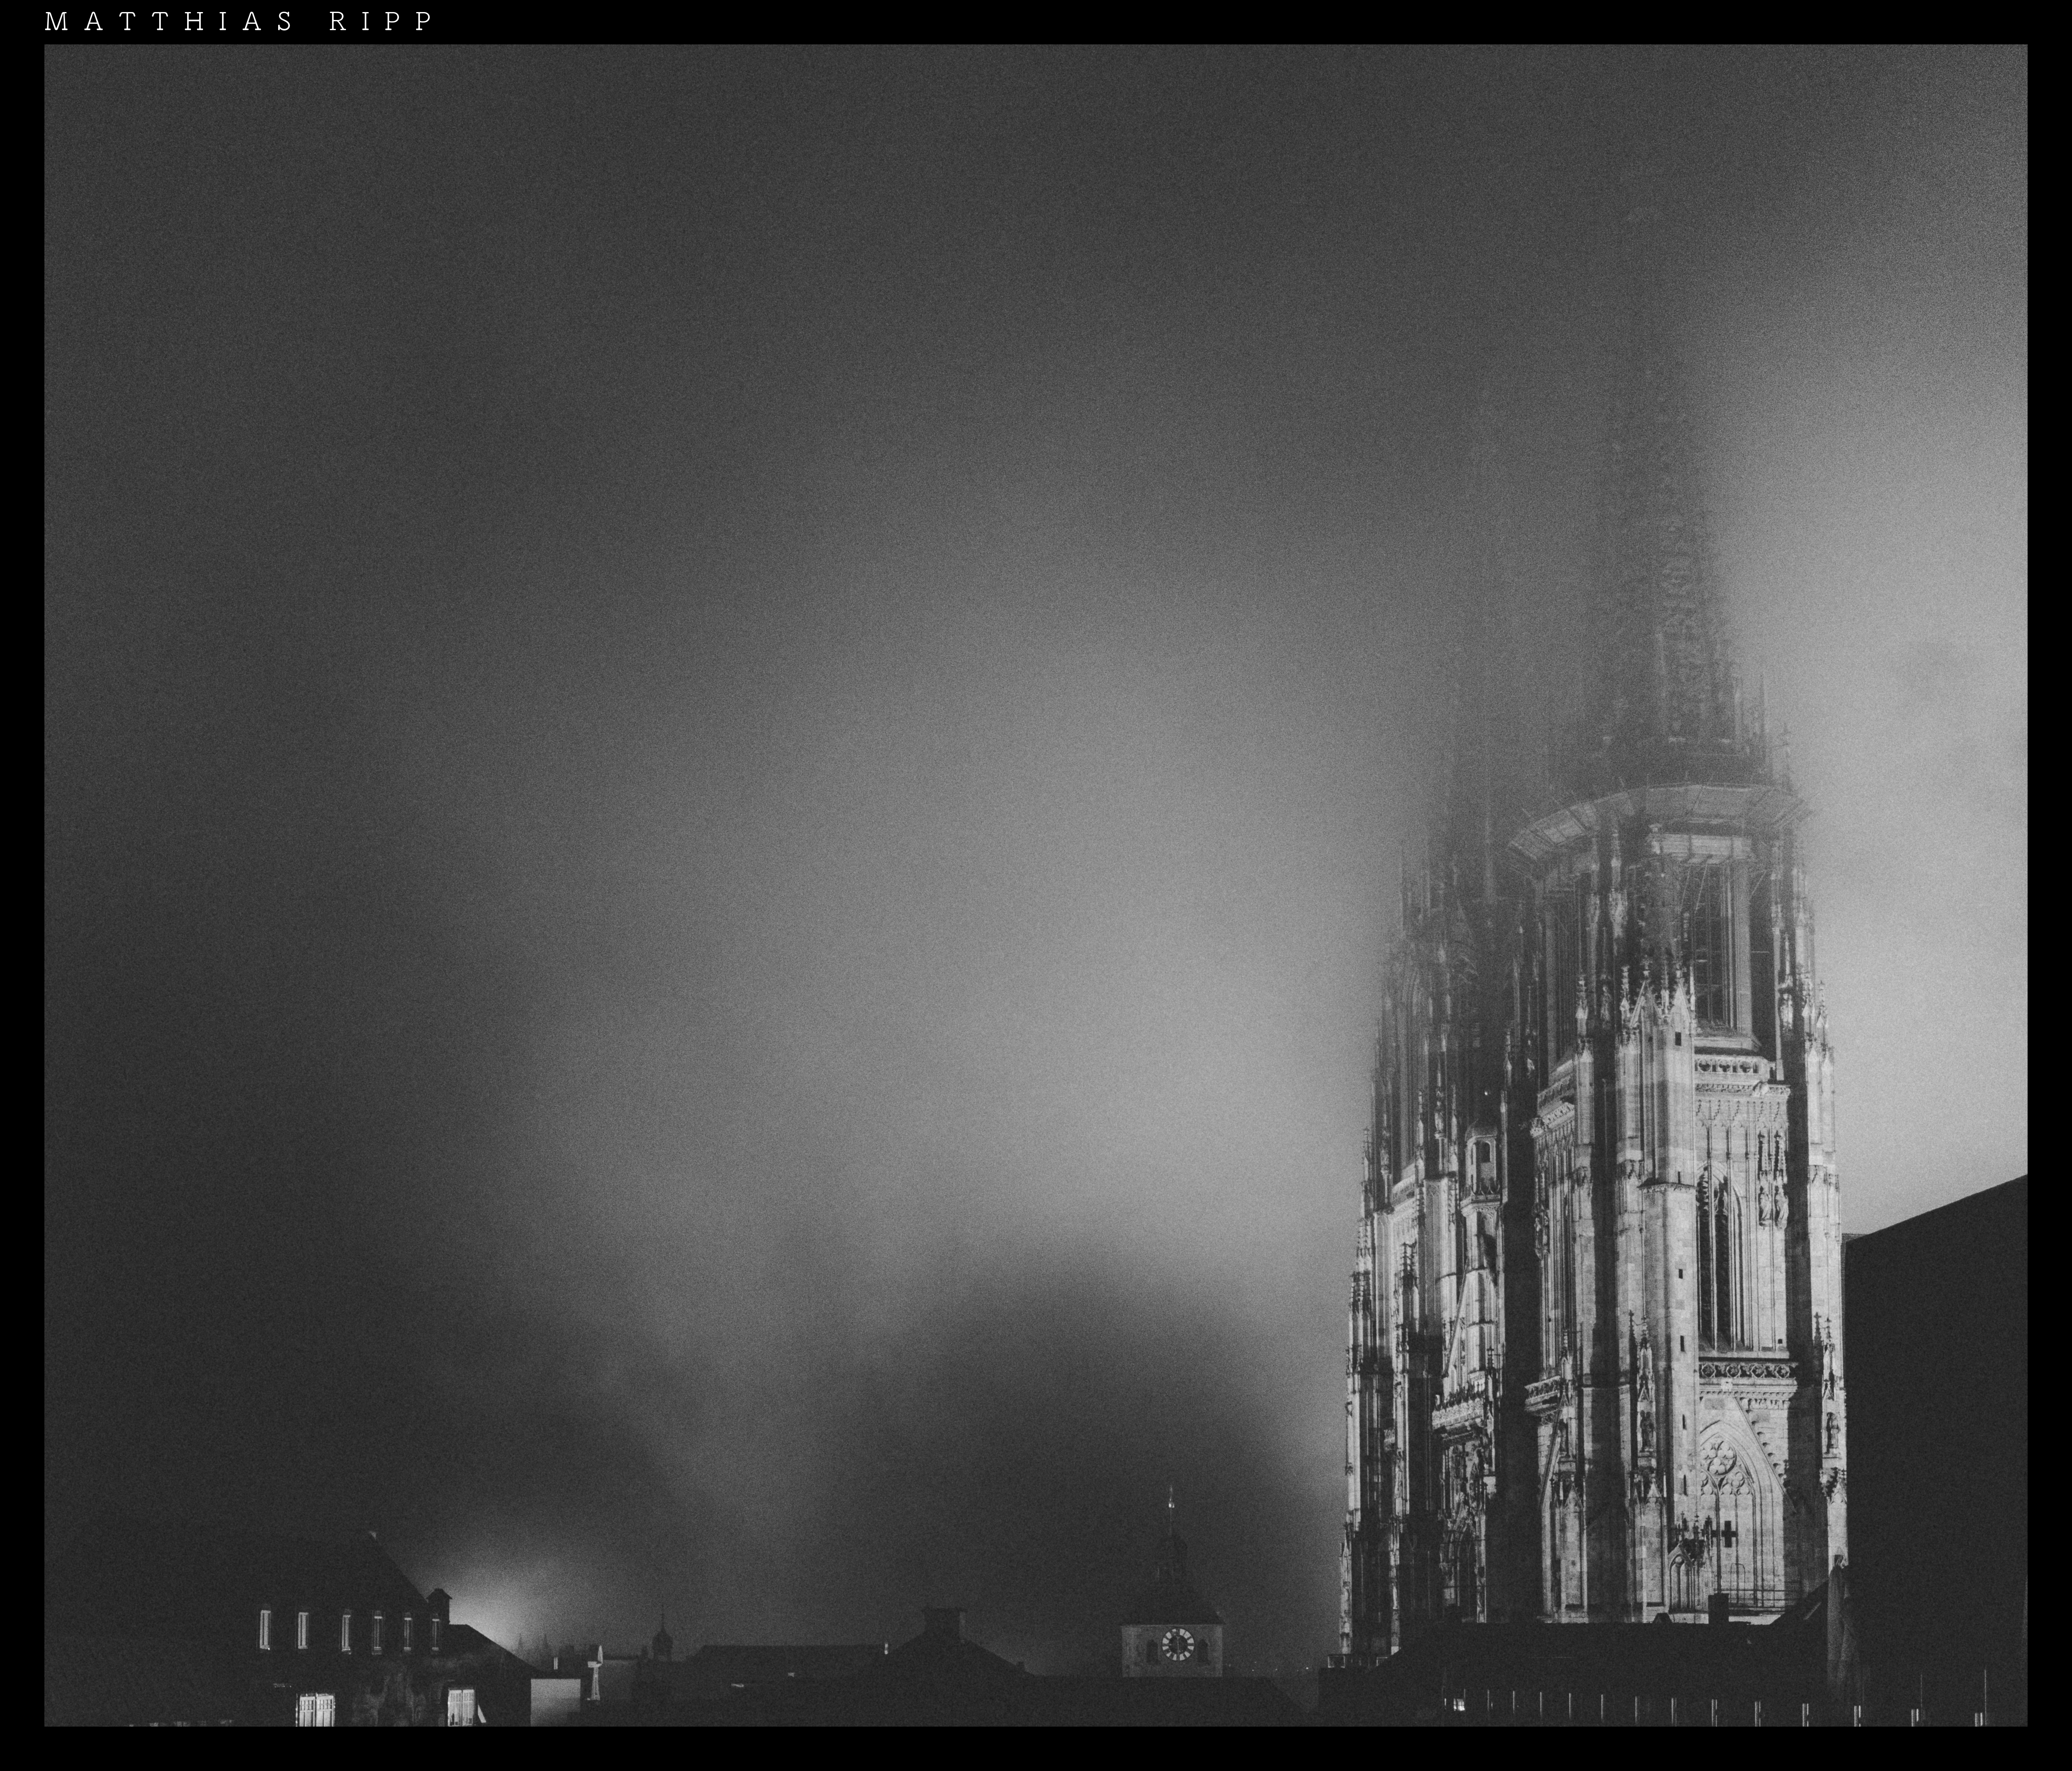
black and white, architecture, white, atmosphere, weather, religion, darkness, church, cathedral, black, monochrome, power, art, 35mm, germany, deutschland, macht, kunst, bayern, bavaria, image, zeiss, distagon, fullframe, monochrom, sonyrx1rii, phenomenon, monochrome photography, atmospheric phenomenon